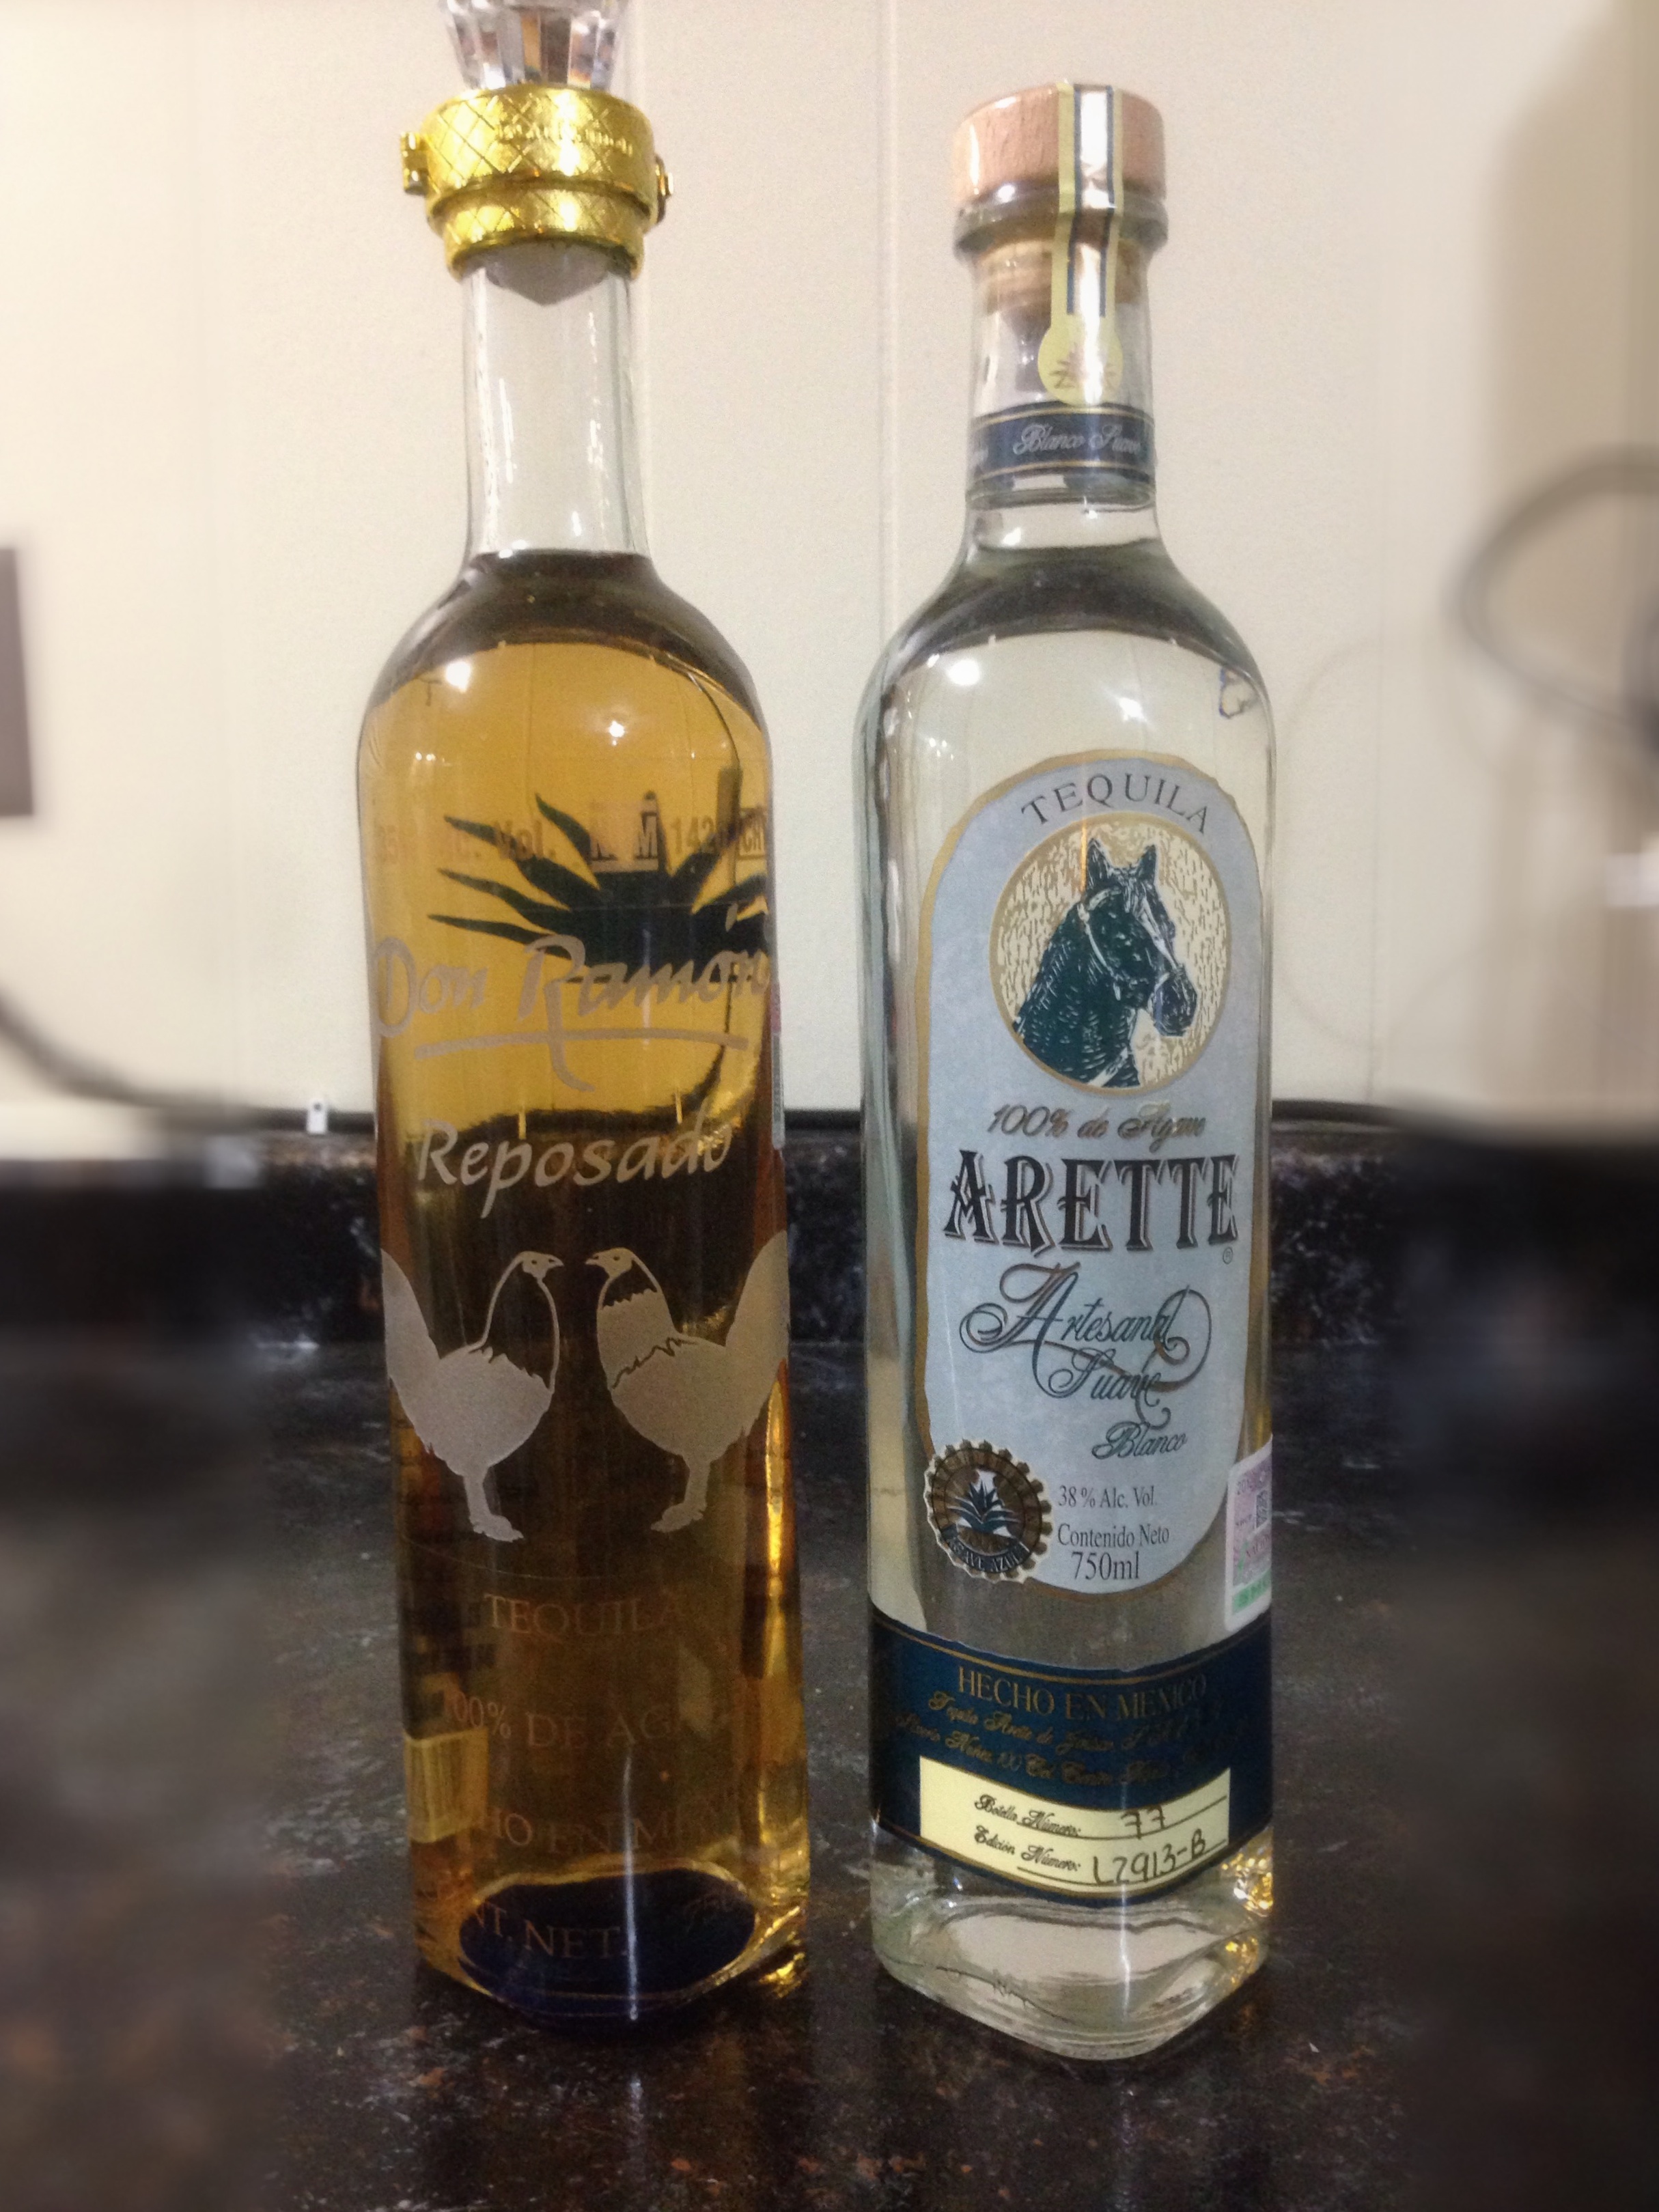
drink, bottle, glass bottle, whisky, liqueur, alcoholic beverage, distilled beverage